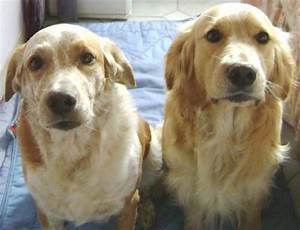
Label: dog